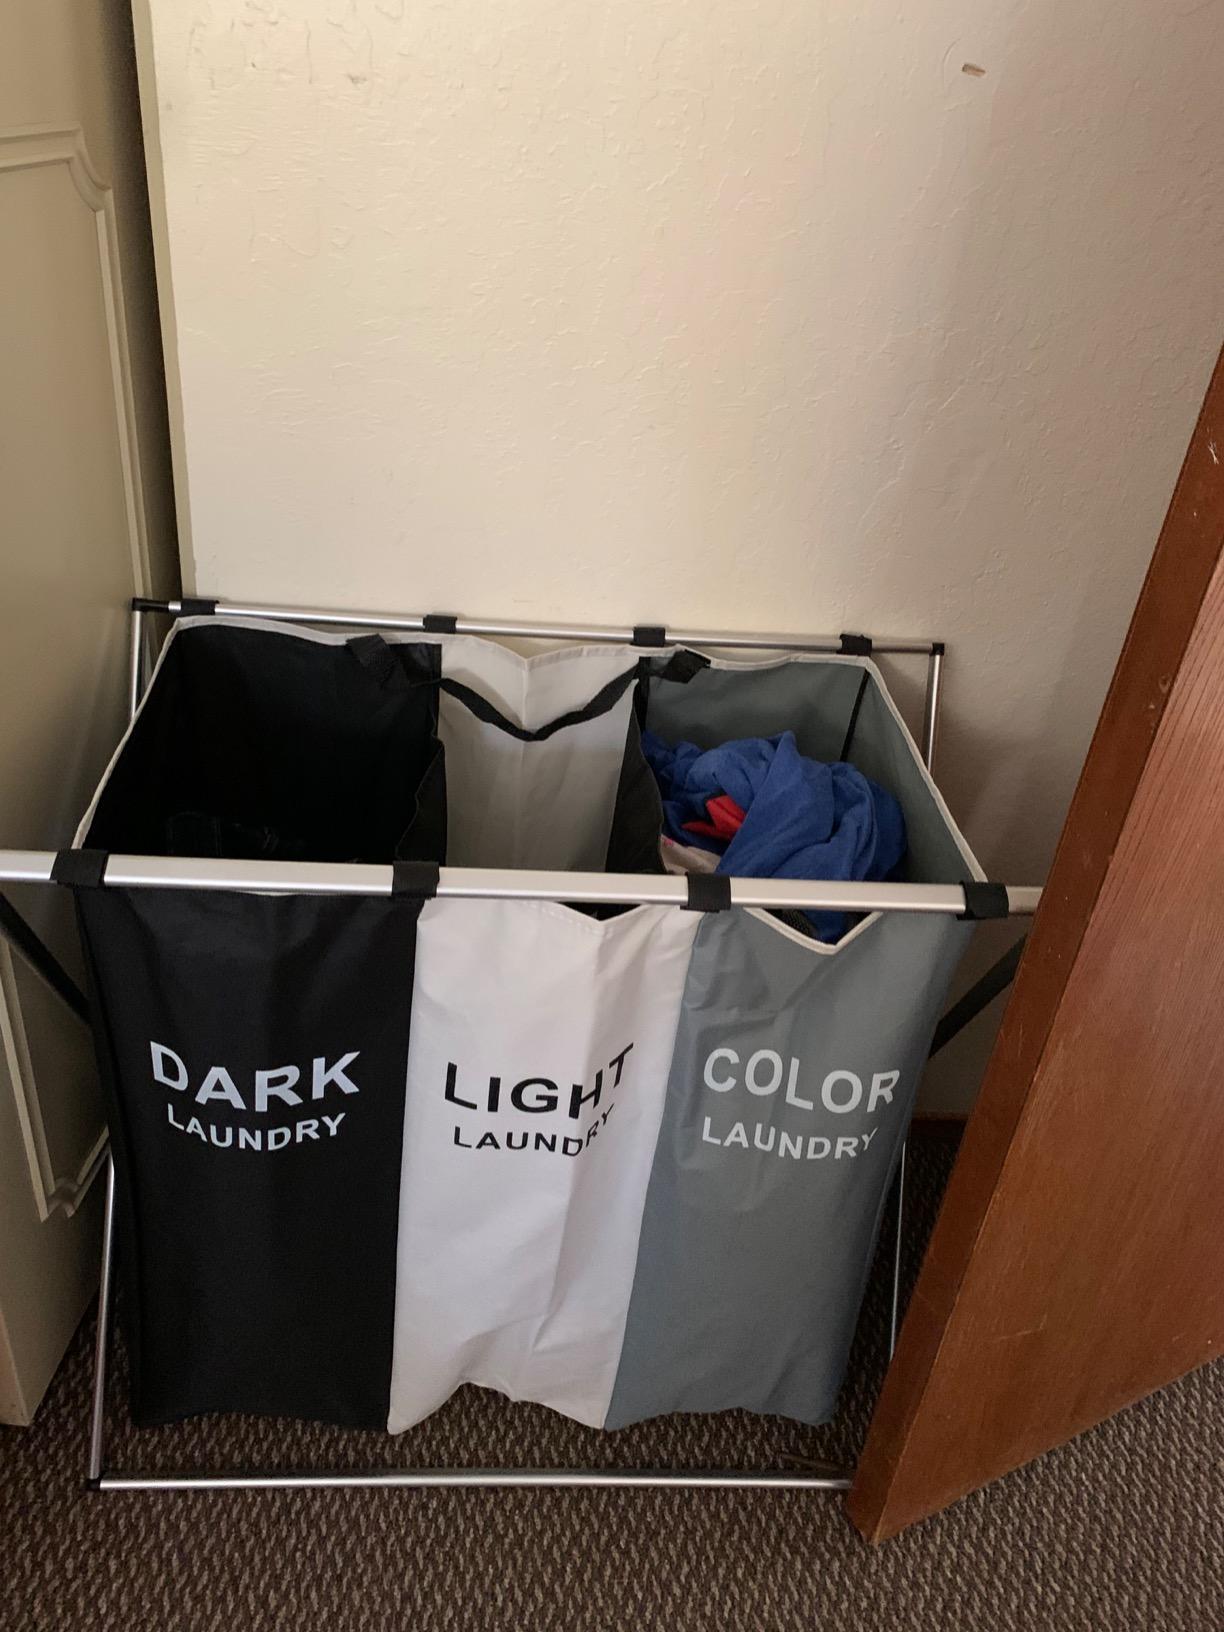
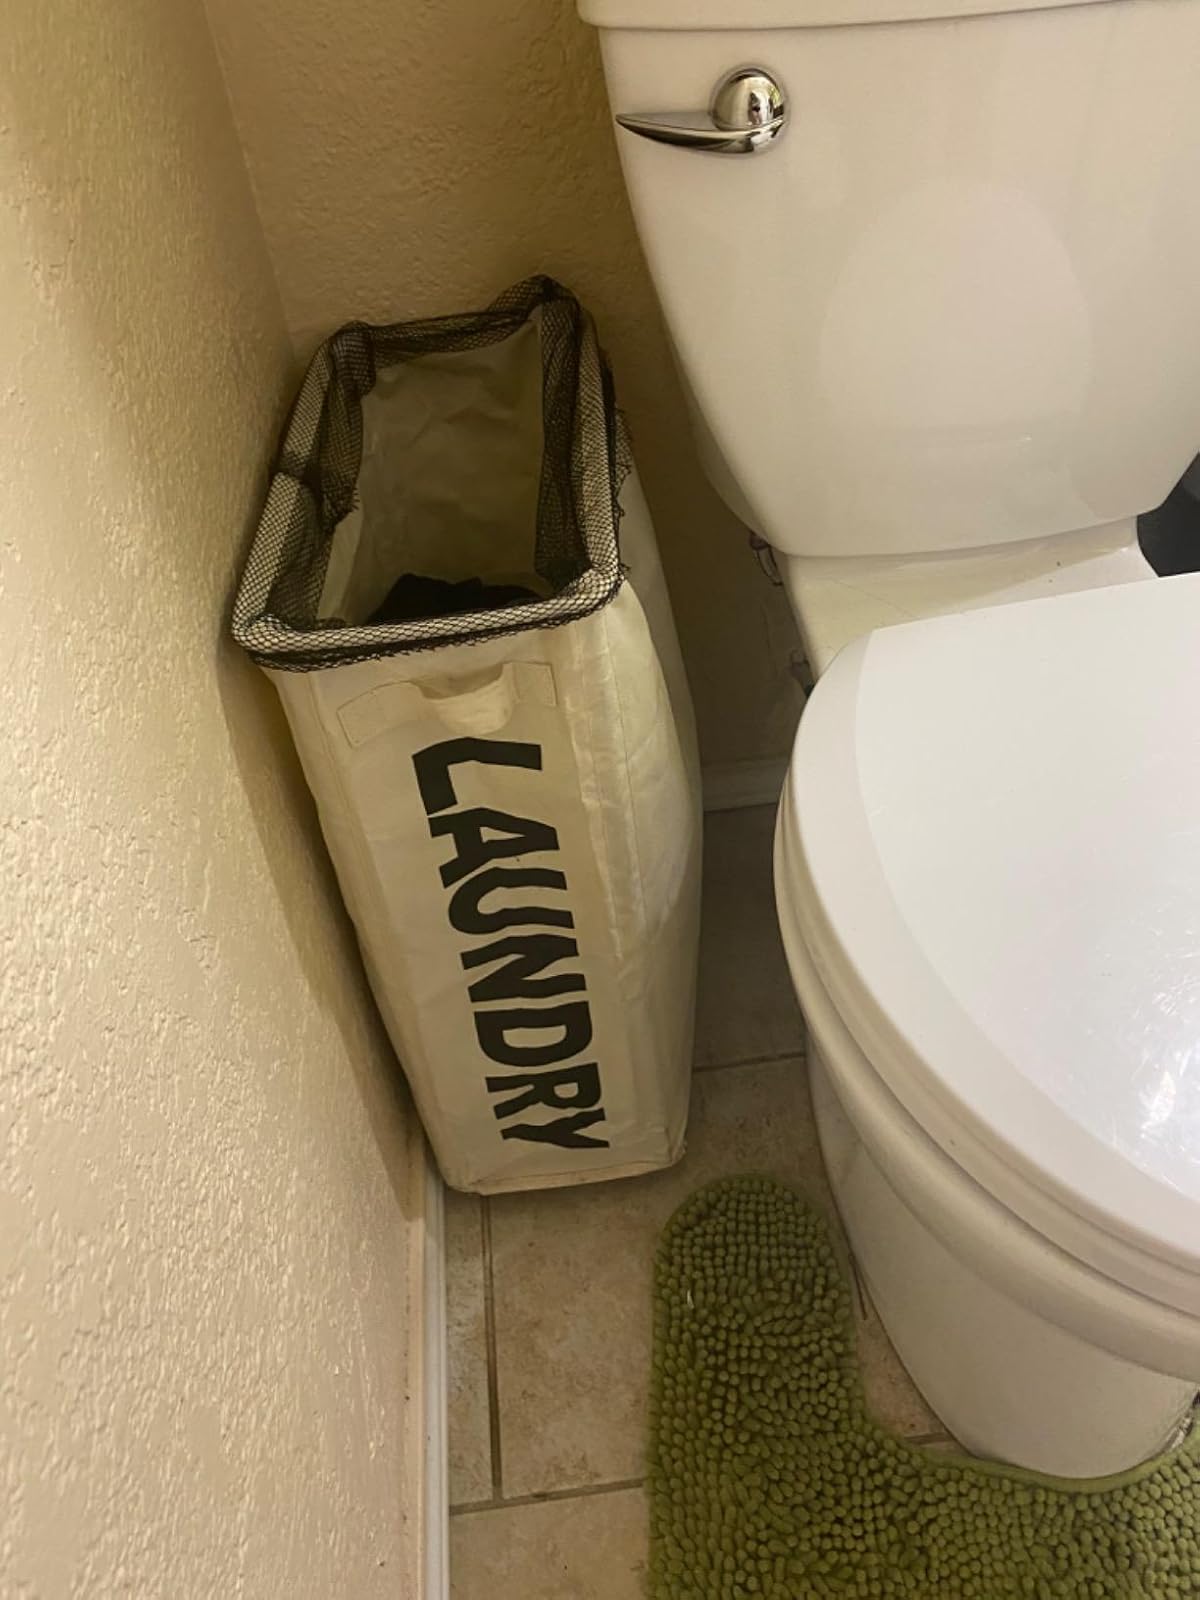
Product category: items_hamper
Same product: no